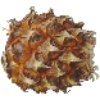
Label: Pineapple Mini 1